A.R. Carroll Building

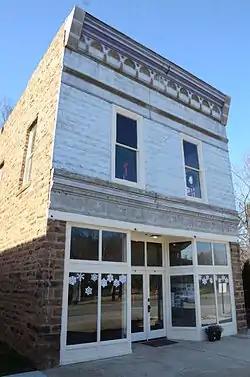

The A.R. Carroll Building is a historic commercial building on Main Street in Canehill, Arkansas. It is a two-story masonry structure, with a flat roof and a pressed metal facade on the upper level. The metal was fabricated to resemble brick, and includes an elaborate parapet. Built in 1900, the building is the finest commercial building of the period to survive in the community; it originally housed a drugstore.